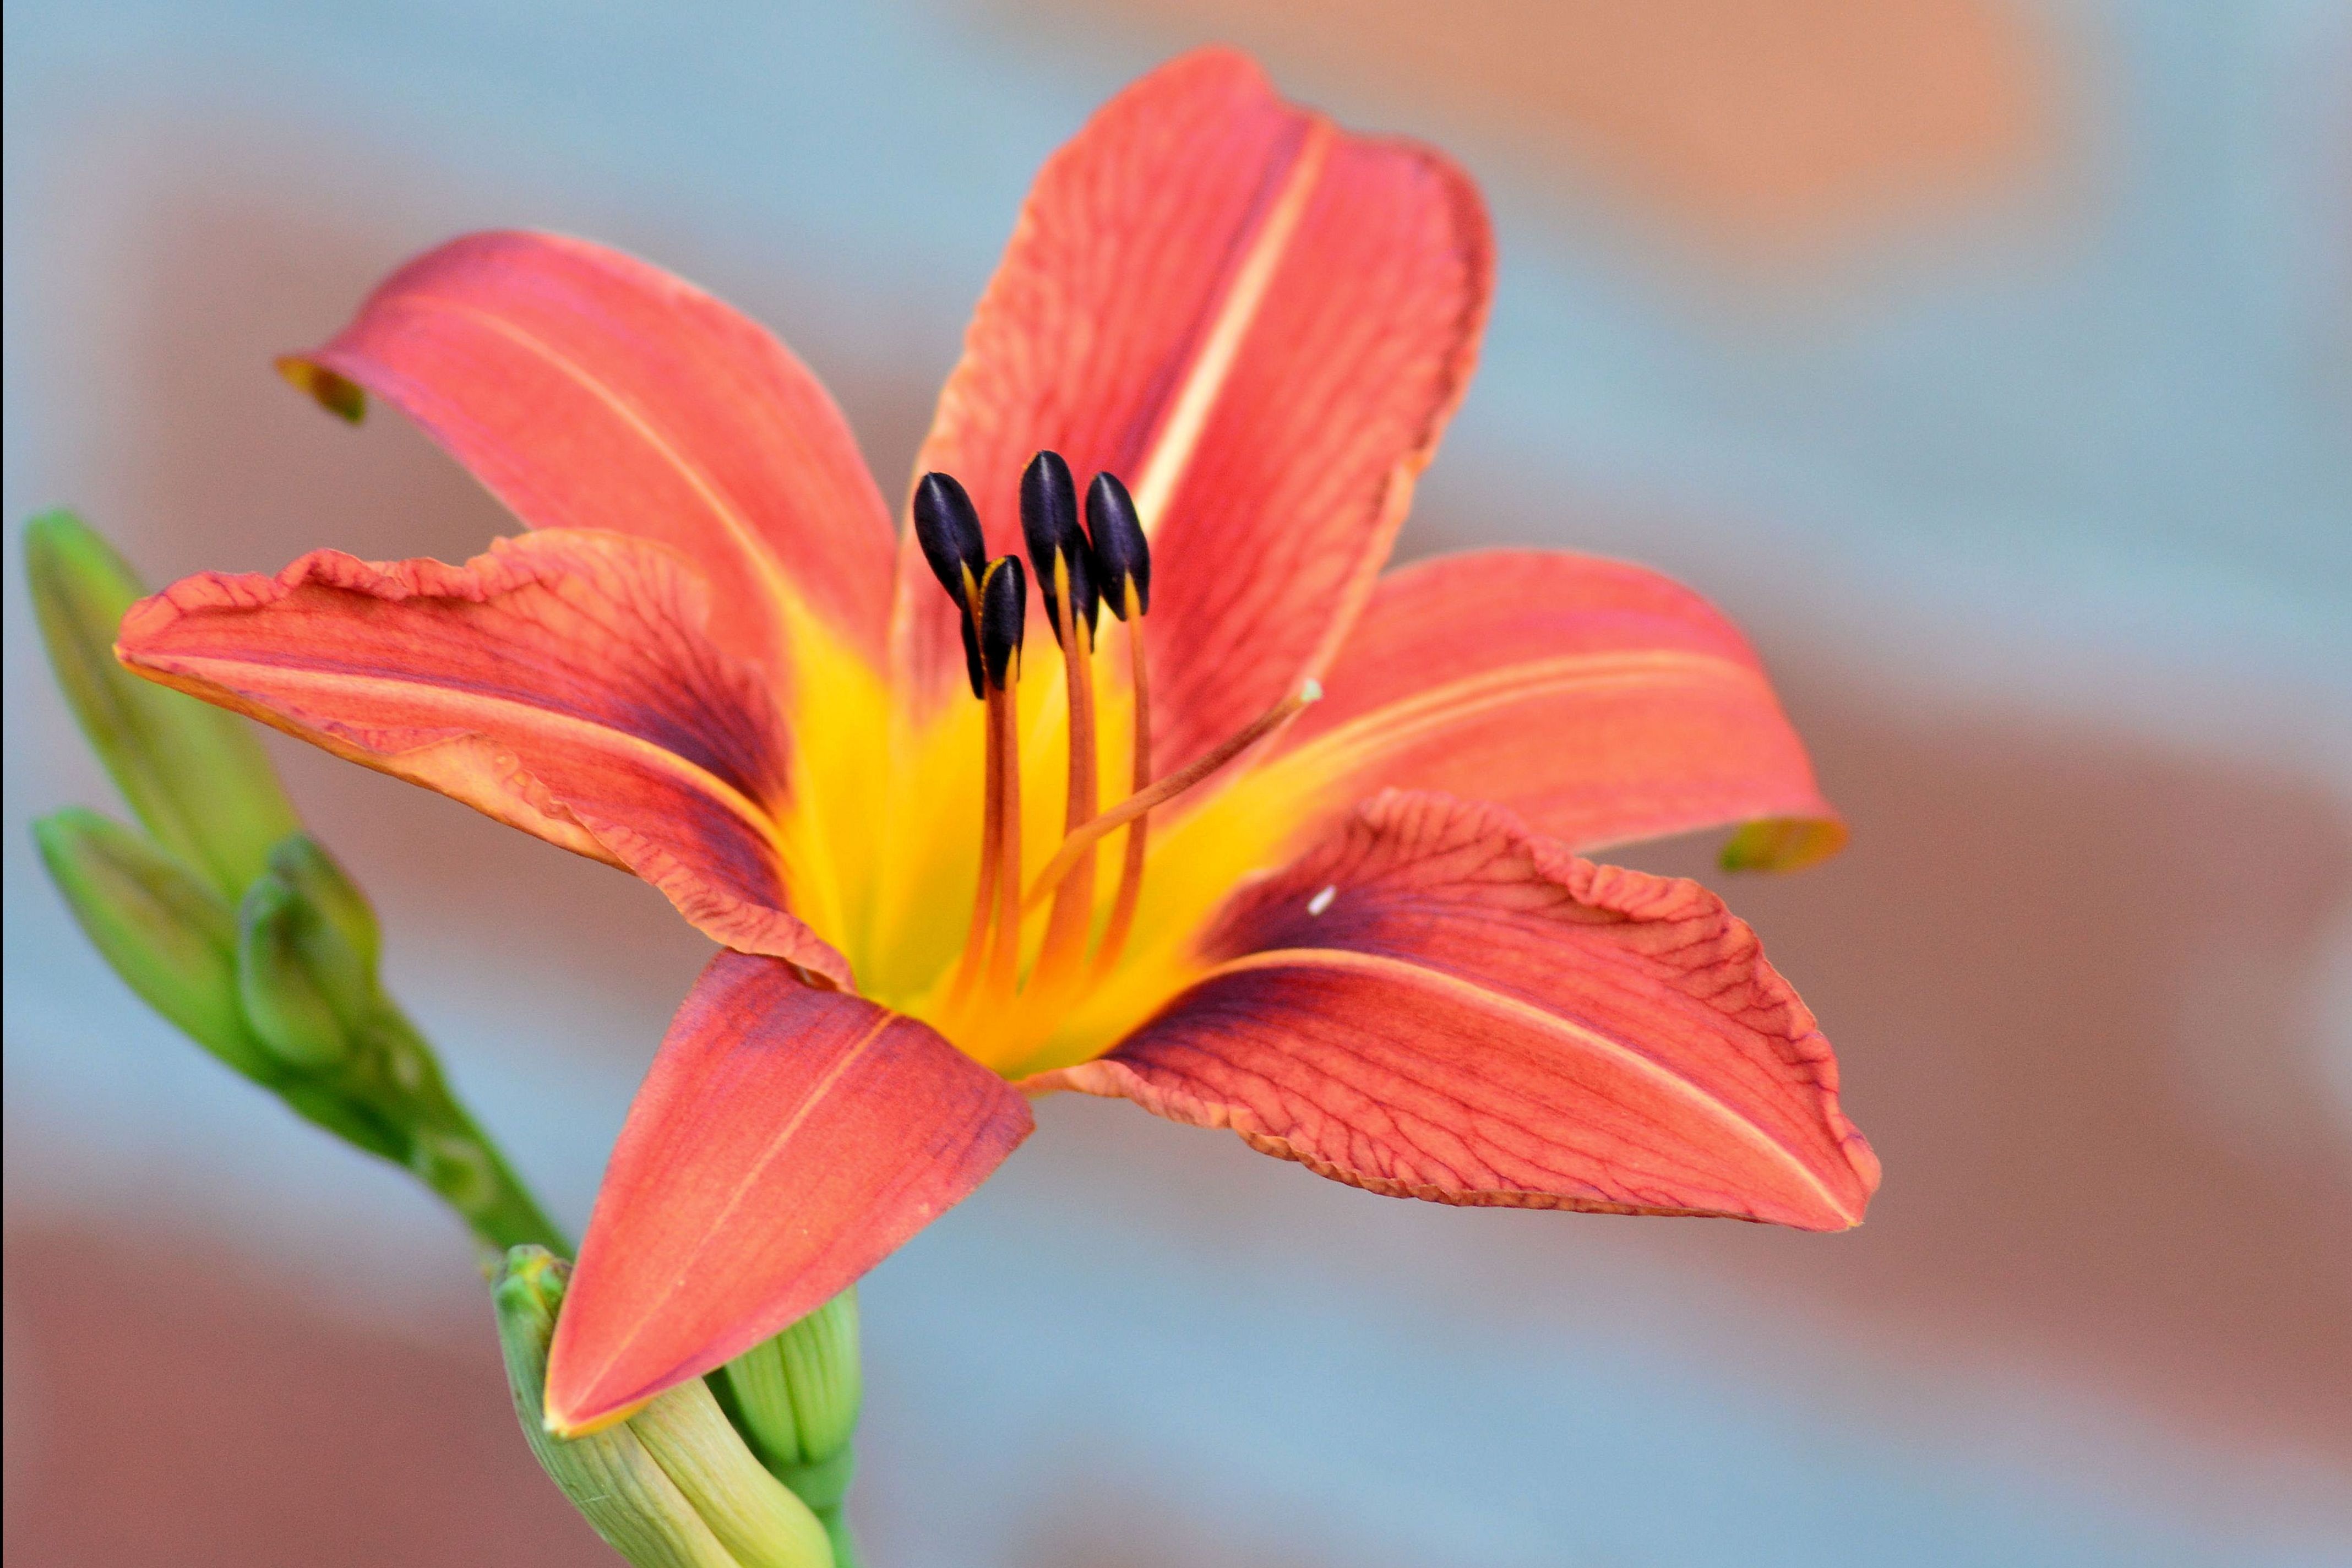
blossom, plant, photography, flower, petal, bloom, orange, yellow, garden, flora, close up, lily, daylily, macro photography, flowering plant, plant stem, land plant